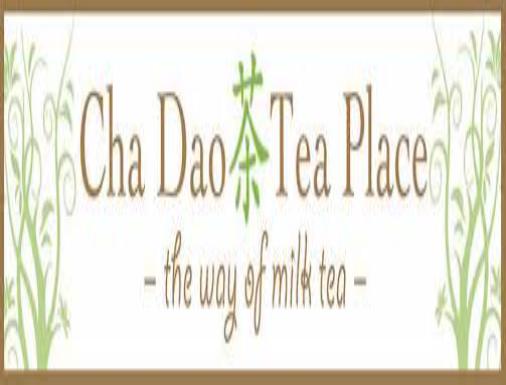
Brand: Cha Dao
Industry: Food